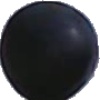
Label: blue_grape